Kizhvelur Kediliappar Temple

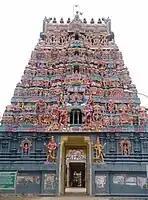

The temple is dedicated to Shiva, as the moolavar presiding deity, in his manifestation as Kediliappar. His consort, Parvati, is known as Vanamulai Amman.